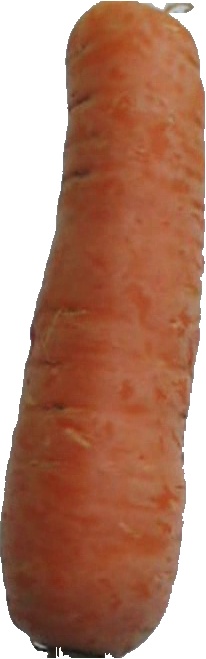
Label: carrot_1